ICub

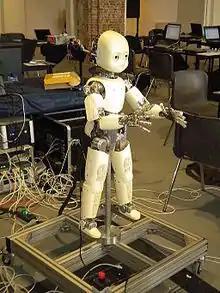
An iCub robot mounted on a supporting frame

These robots were built by Istituto Italiano di Tecnologia (IIT) in Genoa and are used by a small but lively community of scientists that use the iCub to study embodied cognition in artificial systems. There are about thirty iCubs in various laboratories mainly in the European Union but also one in the United States. The first researcher in North America to be granted an iCub was Stephen E. Levinson, for studies of computational models of the brain and mind and language acquisition.